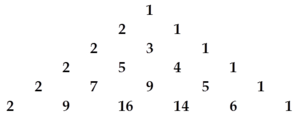
En mathématiques, le triangle de Pascal (2,1) est un ensemble triangulaire.